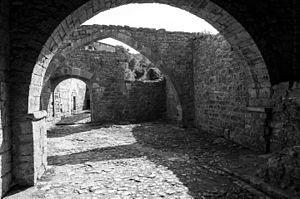
Ruines bâtiment des convers arcades, abbaye du Thoronet.
L'abbaye du Thoronet est une abbaye cistercienne située sur la commune du Thoronet, dans le département français du Var et la région Provence-Alpes-Côte d'Azur.